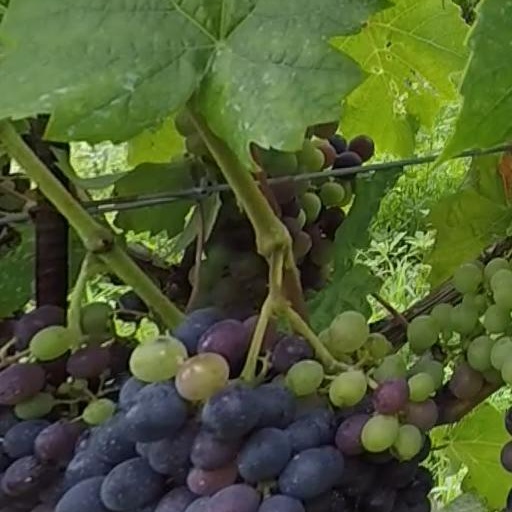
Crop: grape